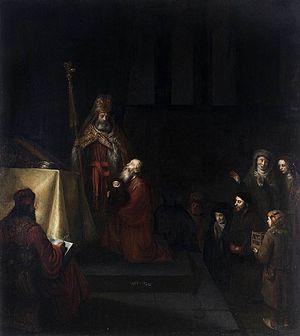
Abraham van Dijck est un peintre de l'âge d'or de la peinture néerlandaise.